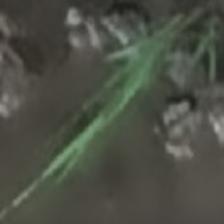
Label: single